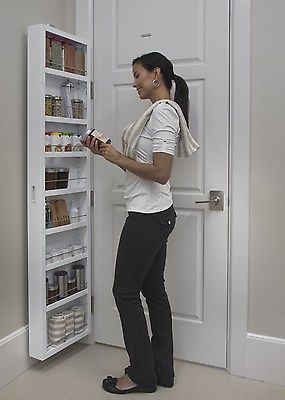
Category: cabinet